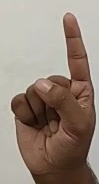
ASL sign: 1